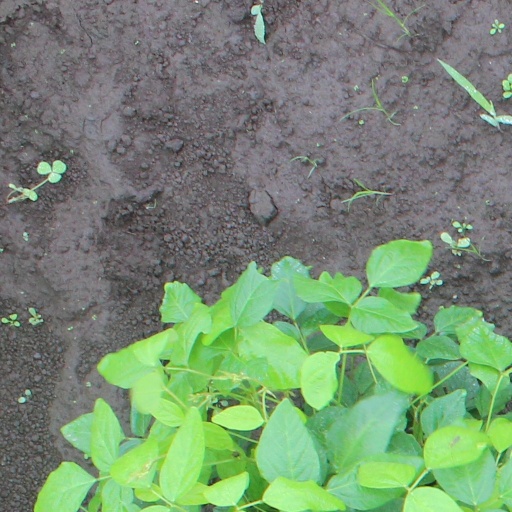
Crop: soybean